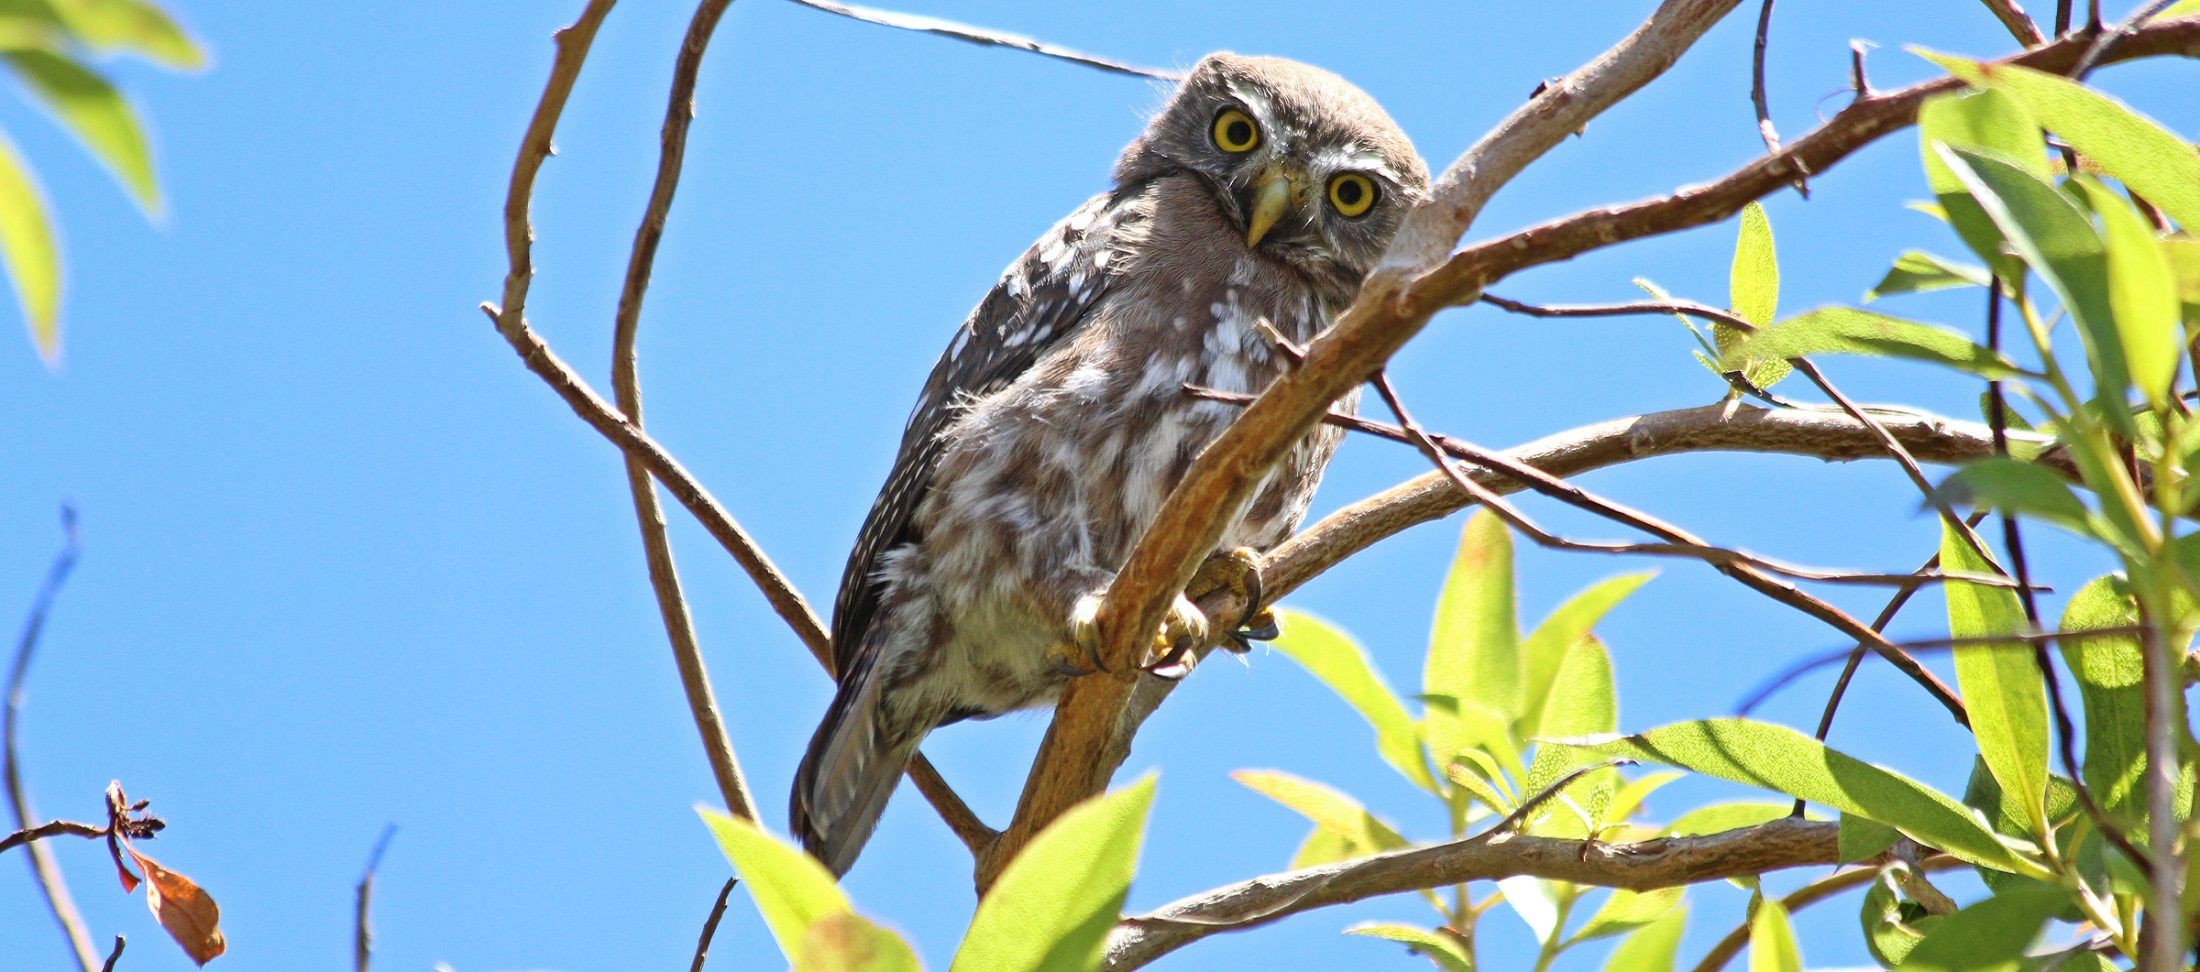
tree, nature, branch, bird, looking, wildlife, beak, sitting, predator, hawk, owl, fauna, raptor, bird of prey, outdoors, vertebrate, stare, nocturnal, perched